John Wright (shipbuilder-sawmiller)

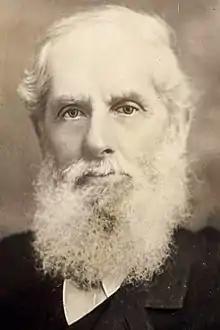
John Wright at Tuncurry

In 1875, John Wright was the first white settler in Tuncurry, Australia. Born in Scotland, he arrived in Australia on "Lord Worsley" in May 1860. John Wright and Son Shipyards was a successful business until 1958.